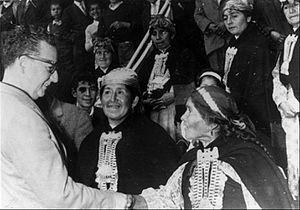
Les Mapuches sont un groupe ethnique et peuple autochtone du Chili et d'Argentine formant plusieurs communautés, connues également sous le nom d'Araucans. Au sens strict, le terme Mapuches désigne les Amérindiens habitant l’Araucanie ou Arauco, coïncidant grosso modo à l’actuelle région administrative chilienne d'Araucanie, c’est-à-dire les Araucans et leurs descendants ; dans un sens plus large, le terme englobe tous ceux qui parlent, ou parlaient naguère, la langue mapuche ou mapudungun, y compris divers groupes autochtones ayant subi entre les XVIIᵉ et XIXᵉ siècles le processus dit d’araucanisation par suite de l’expansion araucane à partir de l’Araucanie originelle vers des zones sises à l’est de la cordillère des Andes.